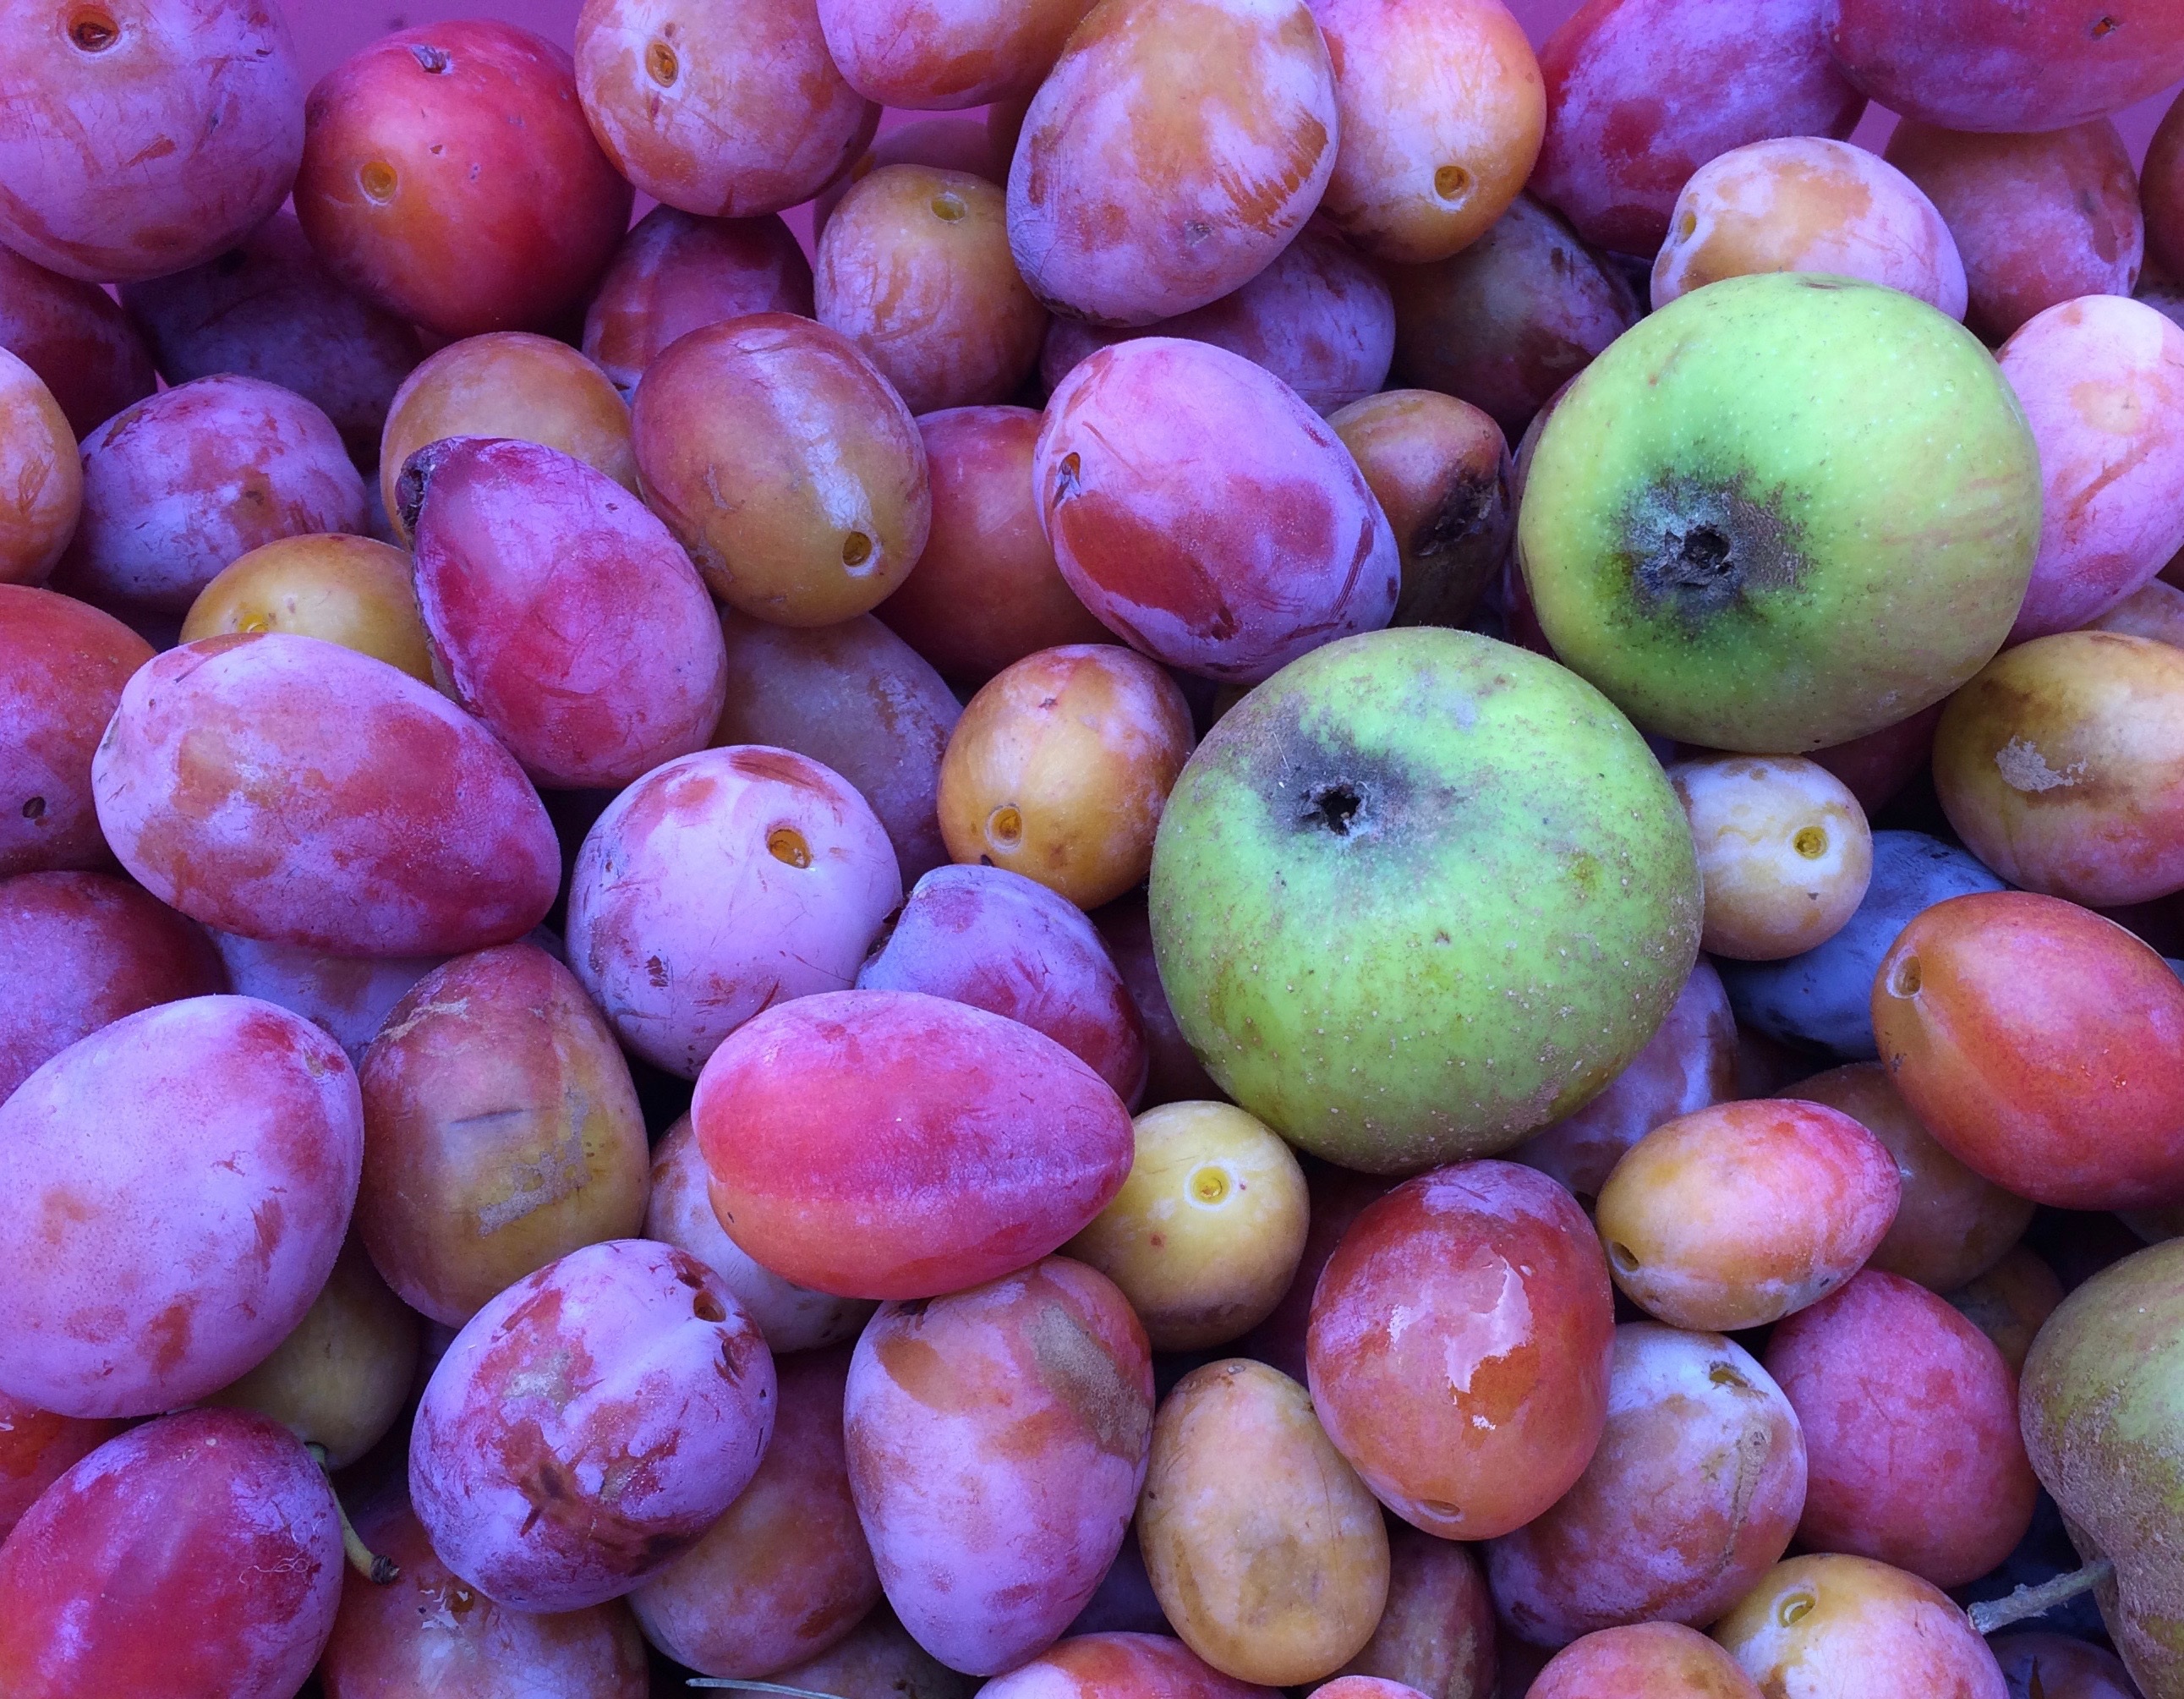
apple, plant, fruit, food, green, produce, autumn, pink, violet, fruits, plums, frisch, flowering plant, rose family, nectarine, damson, land plant, camu camu